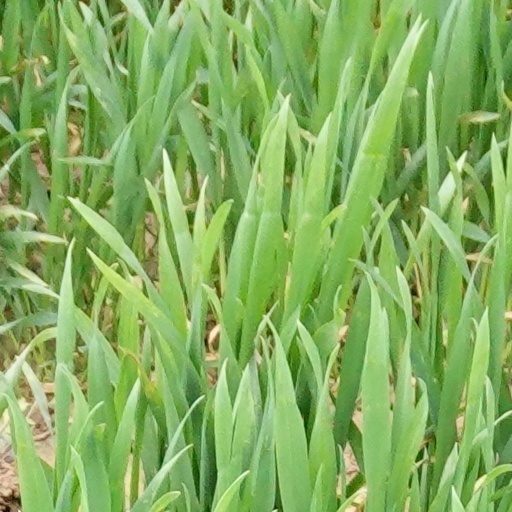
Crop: wheat